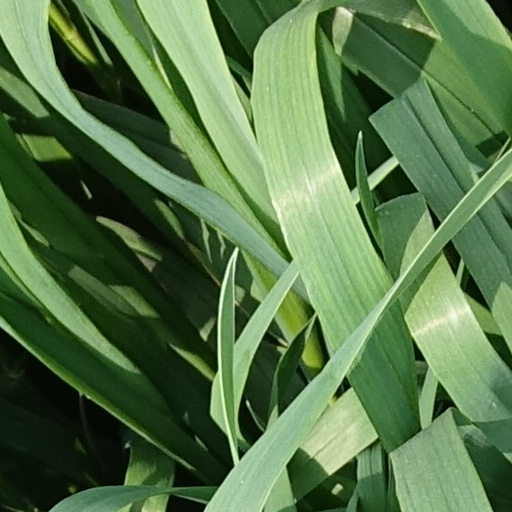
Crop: wheat